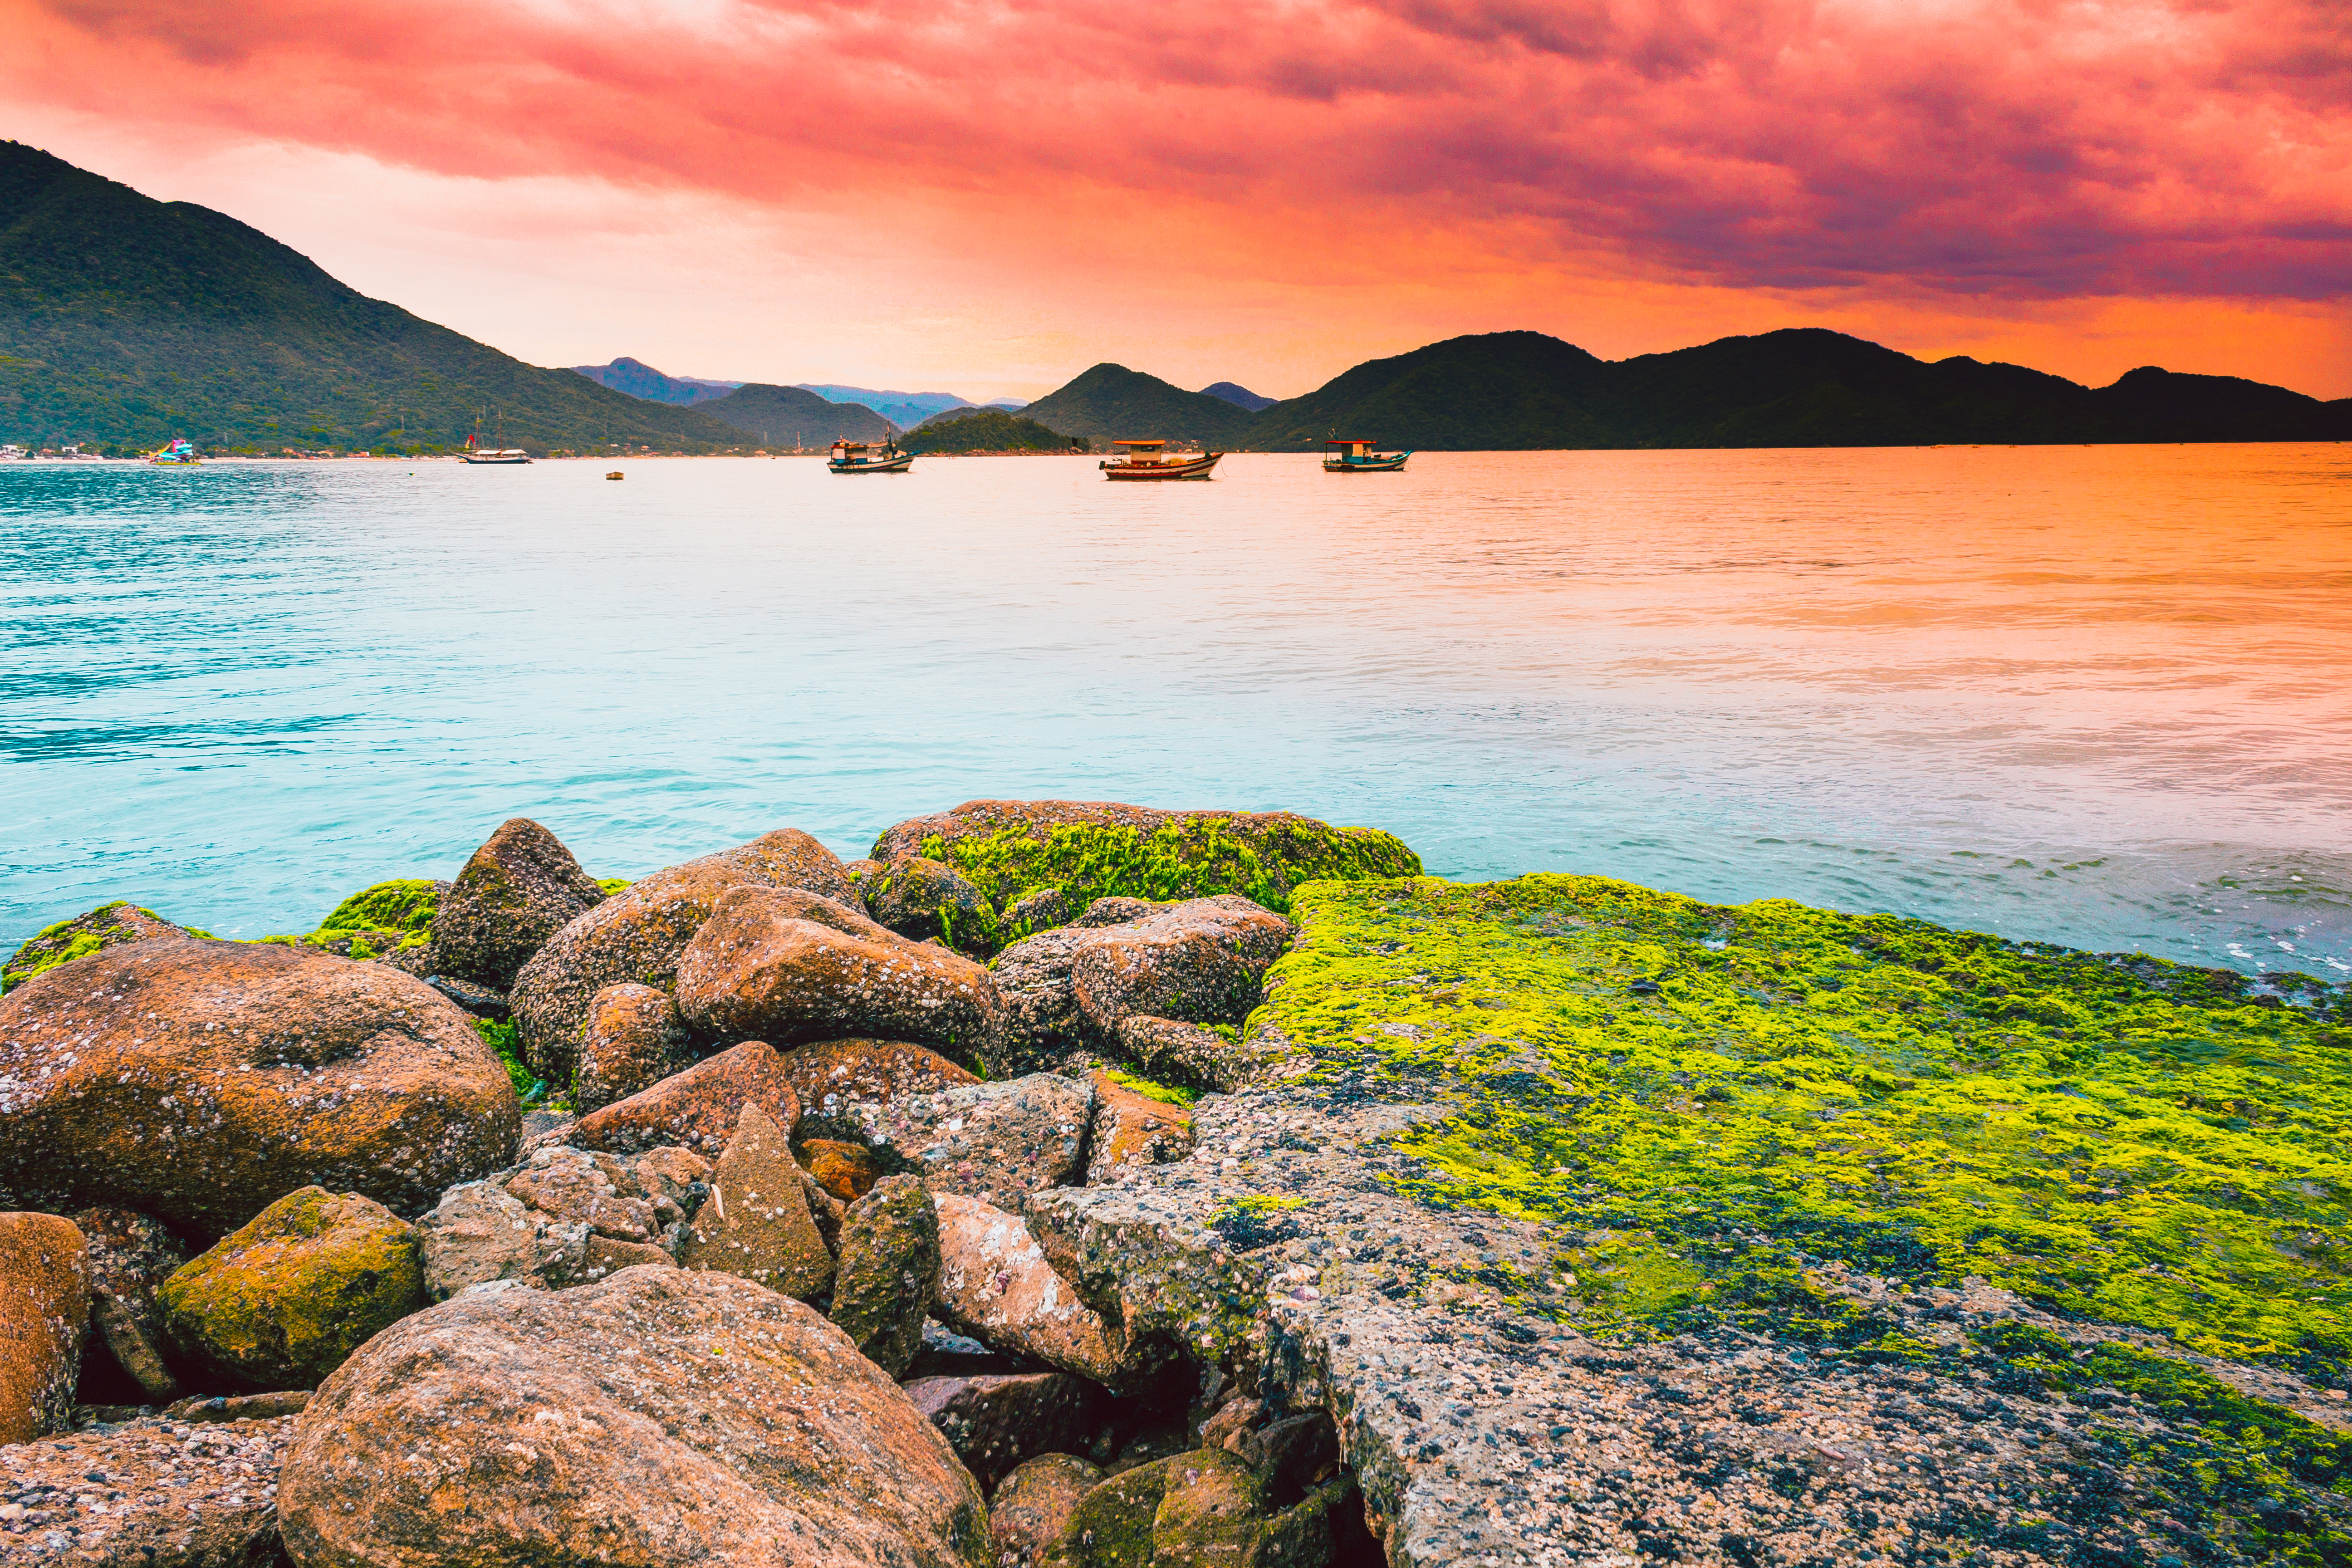
sea, nature, sky, shore, water, coast, rock, horizon, loch, morning, reflection, landscape, dawn, mountain, lake, sunset, evening, cloud, sunlight, sunrise, tree, ocean, lake district, calm, promontory, grass, hill